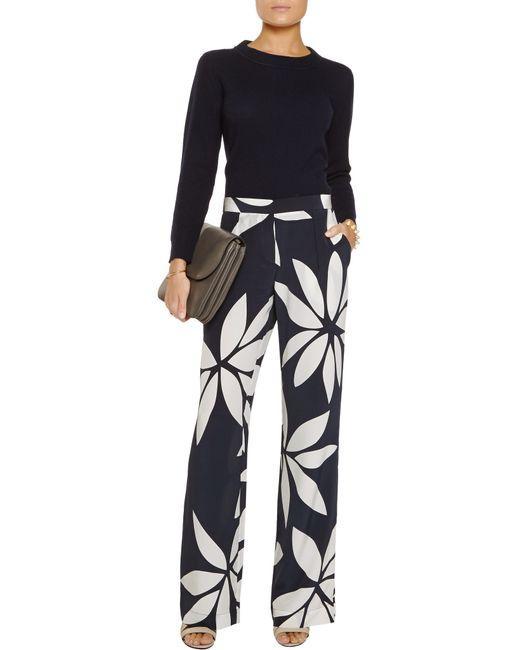
Marineblaue Hose mit weitem Bein und Blumenmuster